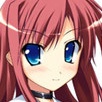
Portrait style: Anime Portrait